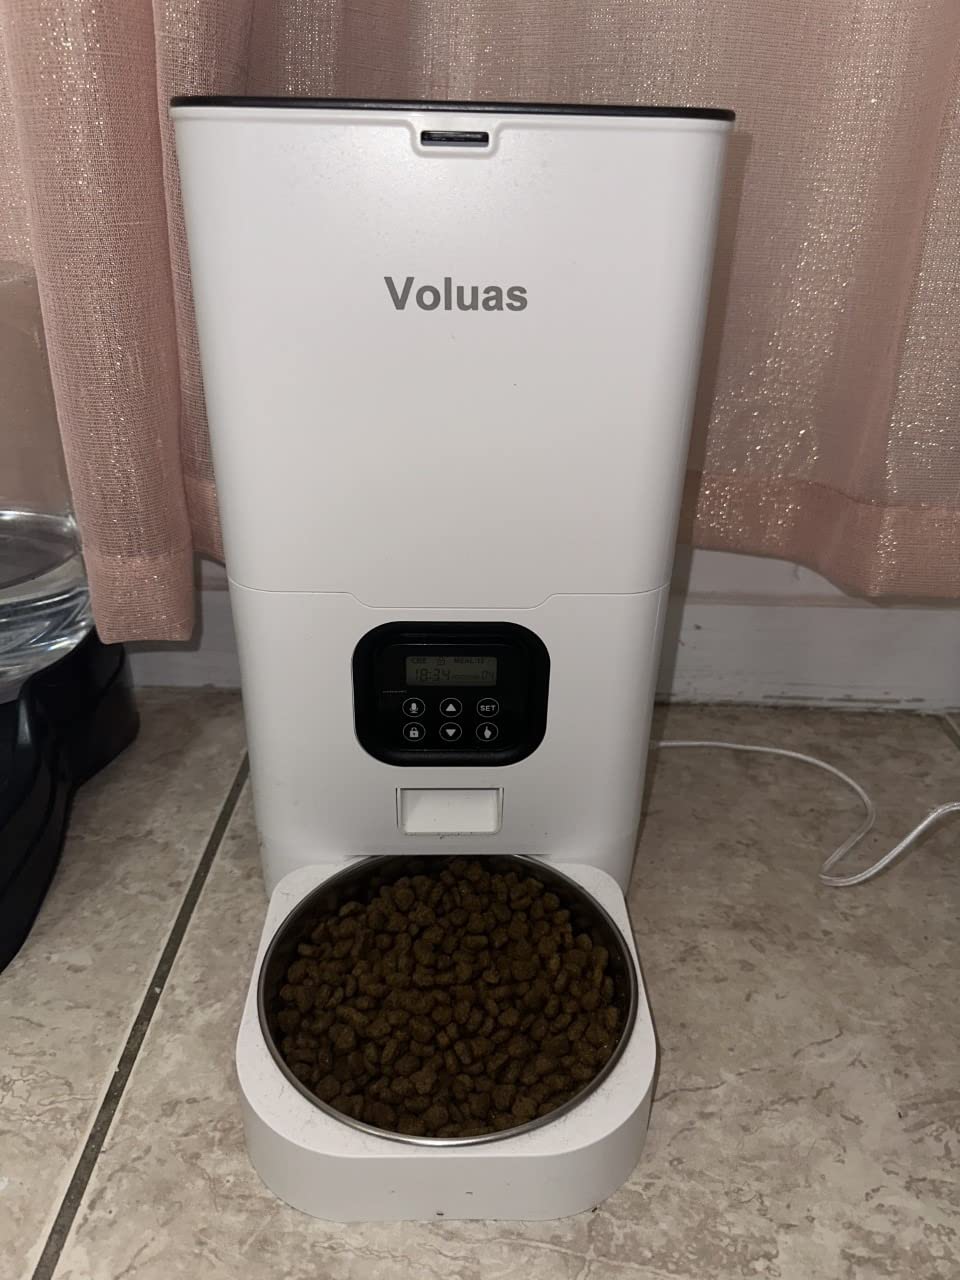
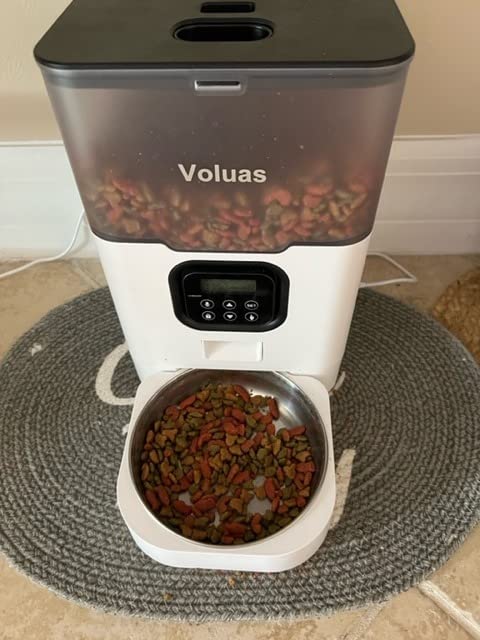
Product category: items_feeder
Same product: no